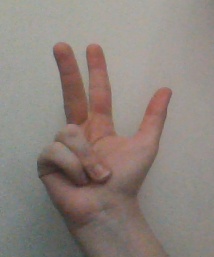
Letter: al